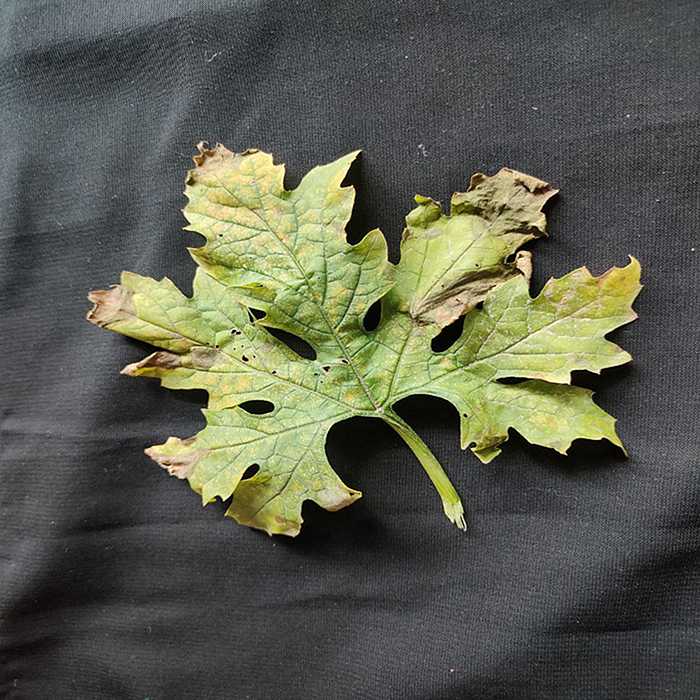
Plant: Bitter Gourd
Label: Fusarium wilt